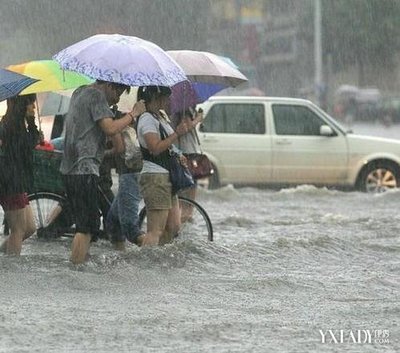
Weather: rain or strom